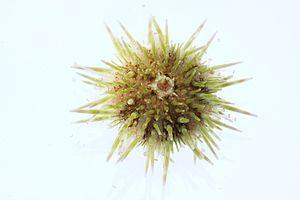
L'Oursin violet est un oursin de la famille des Parechinidae, que l'on trouve en Méditerranée où il est apprécié pour ses qualités gustatives, ce qui a contribué à réduire fortement sa population. Il est parfois surnommé à tort « oursin femelle ». Il peut bio accumuler certains polluants marins, et notamment des métaux lourds.